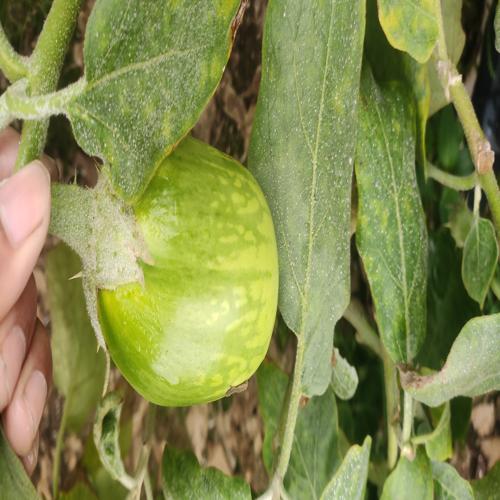
Label: Healty Brinjal